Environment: real
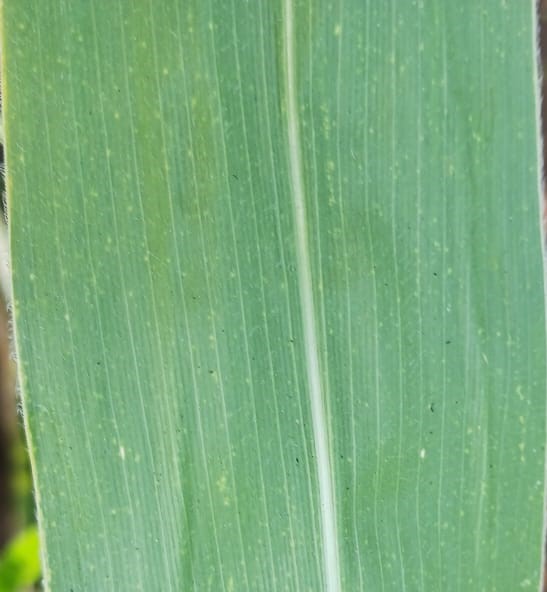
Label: healthy